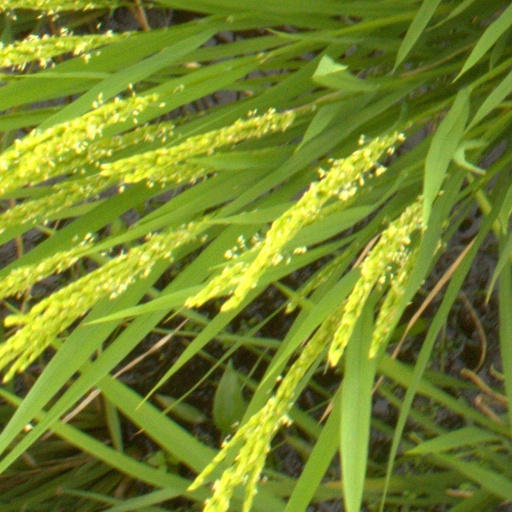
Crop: rice